221st Cavalry Regiment

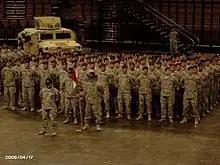
K Troop (Kilo) 1-221 CAV mobilization, Apr 2009

In DEC 2008 the Squadron was alerted for mobilization and deployment to Afghanistan in support of Operation Enduring Freedom. Pre mobilization training was conducted in January at Camp Roberts CA. The squadron mobilized in April and conducted post mobilization training at Camp Atterbury Indiana. In May 2009 the Squadron deployed to Afghanistan.